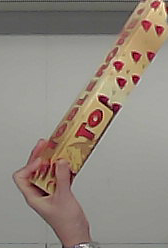
Product: toblerone_white